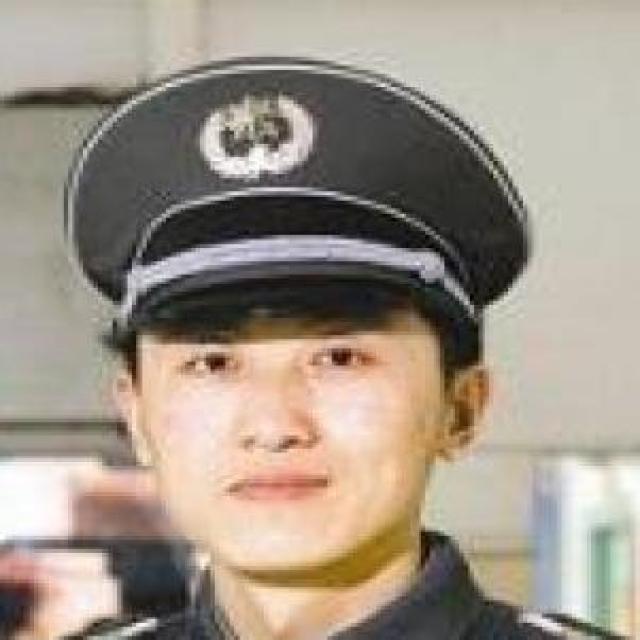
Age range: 21-44